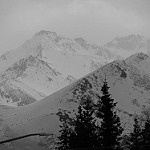
Label: B & W